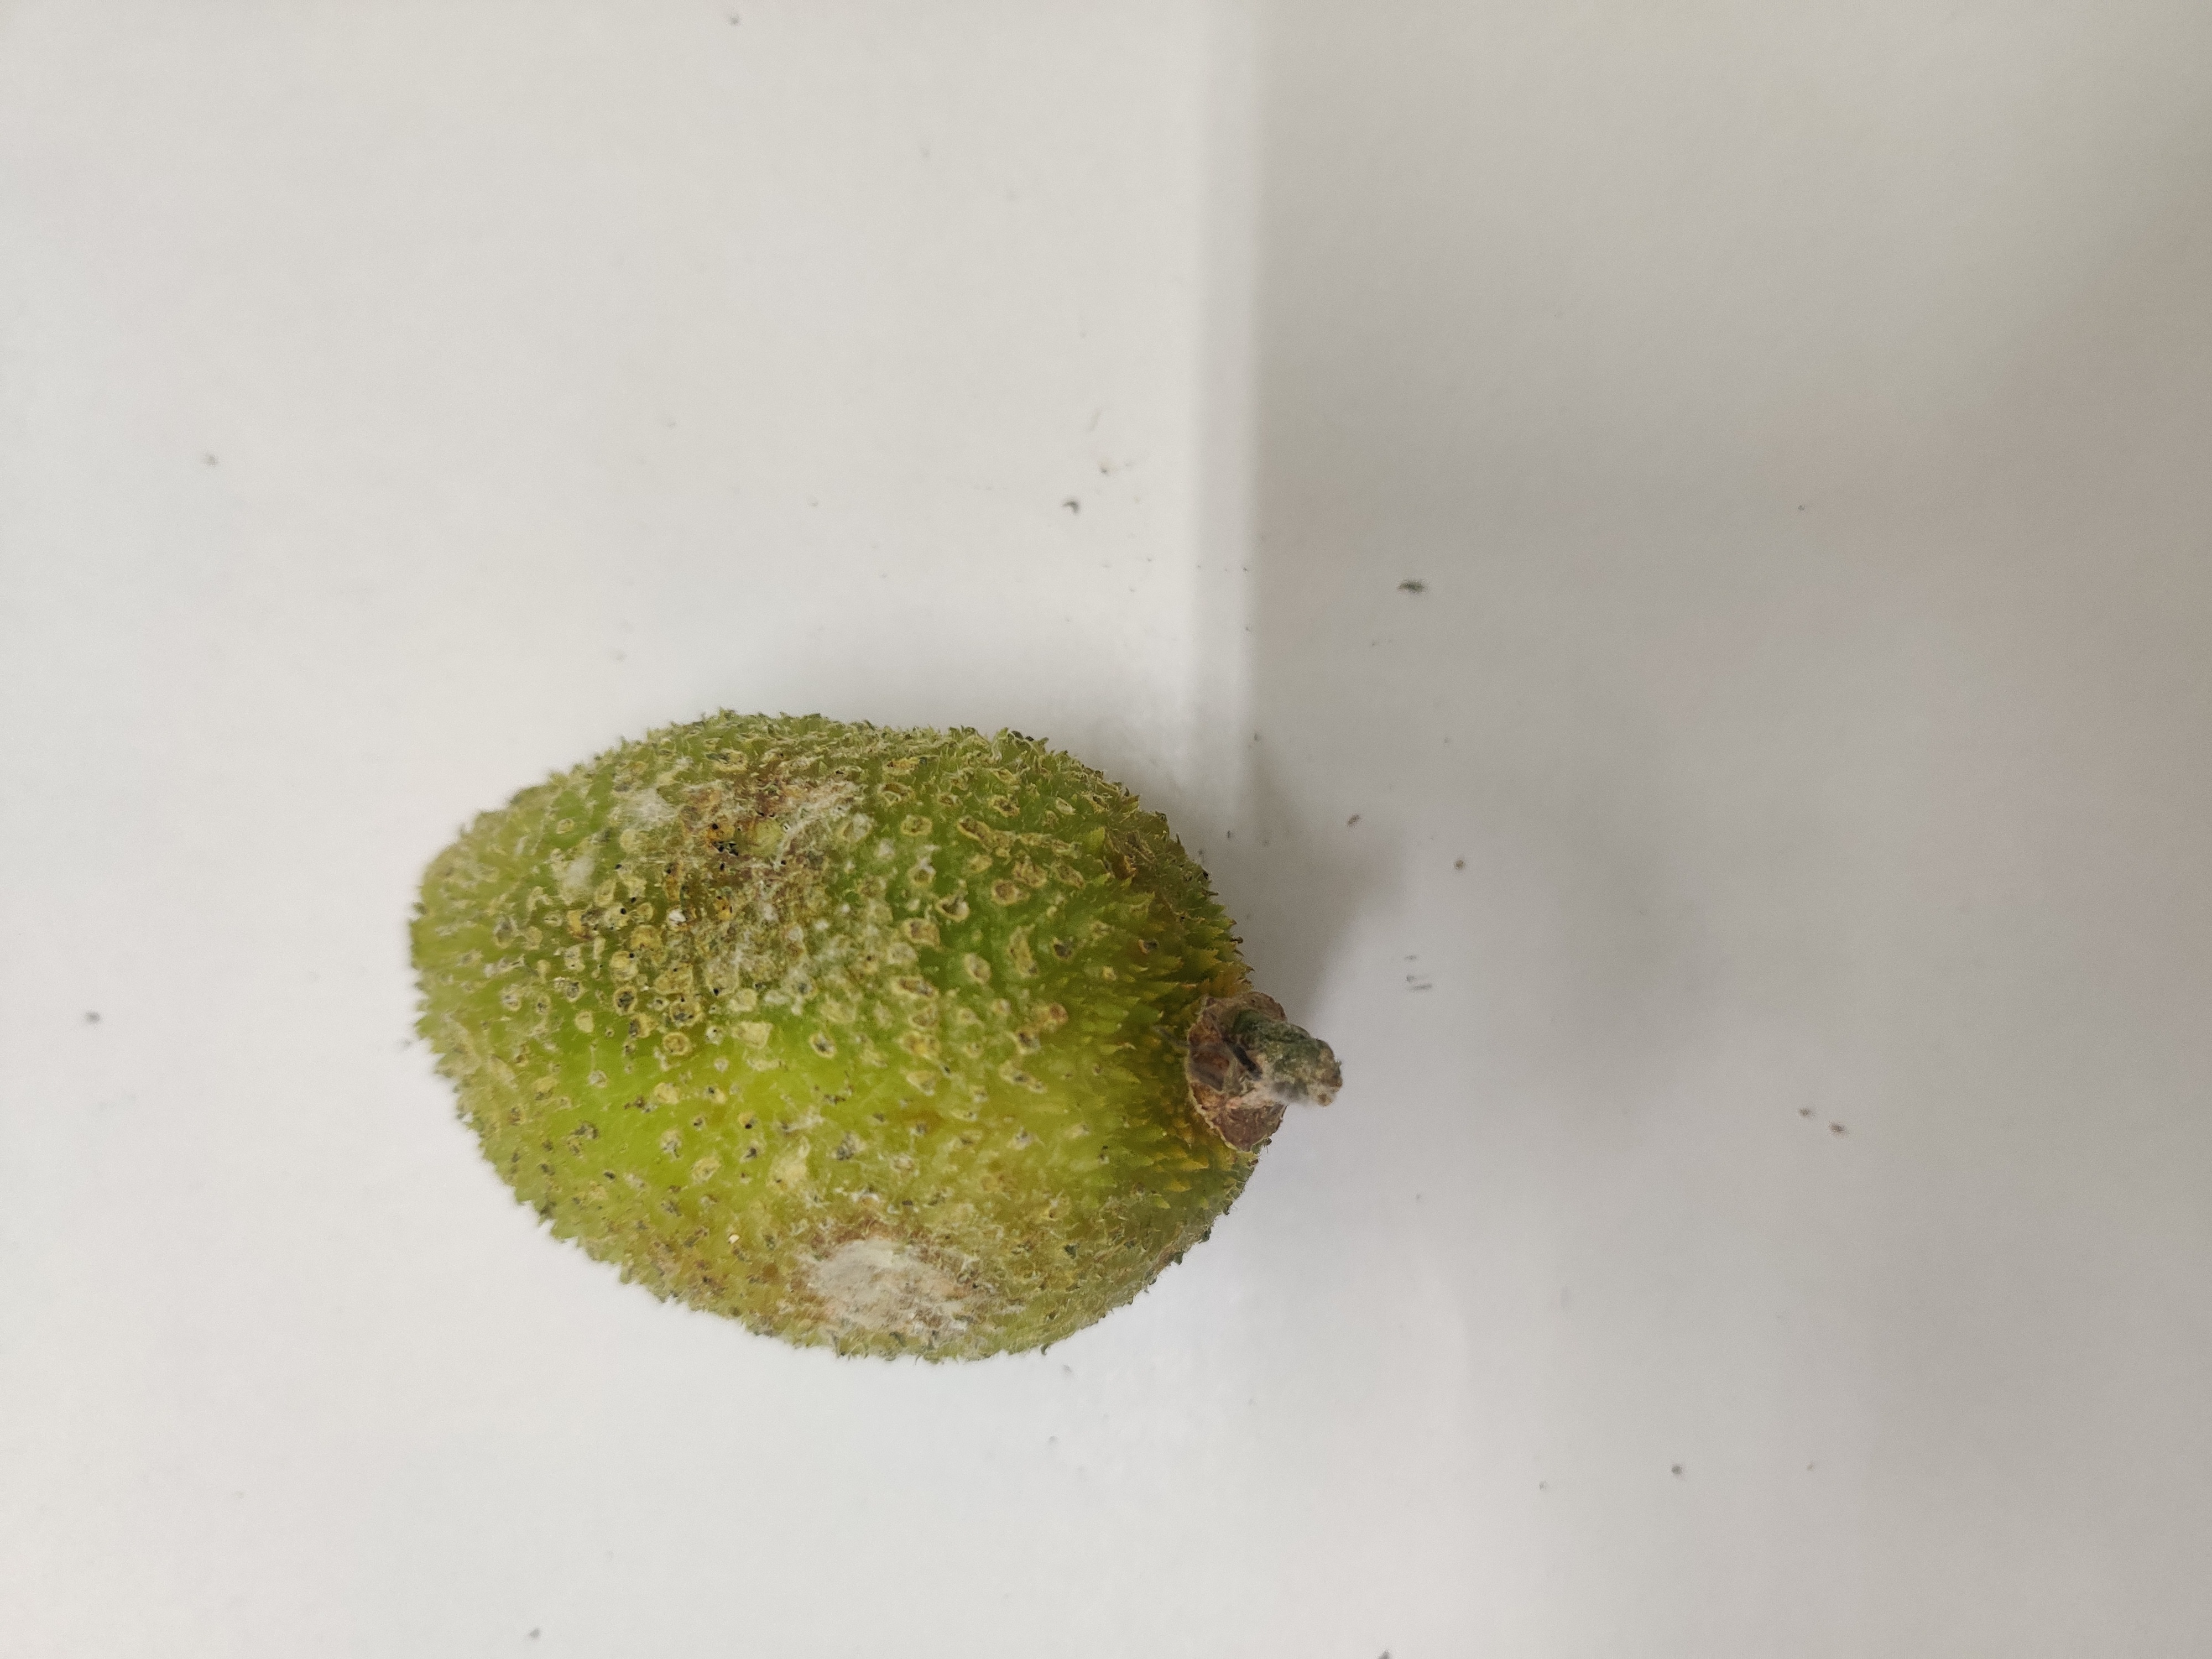
Crop: Spiny Gourd
Condition: Severely Damaged